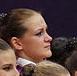
Age: 20